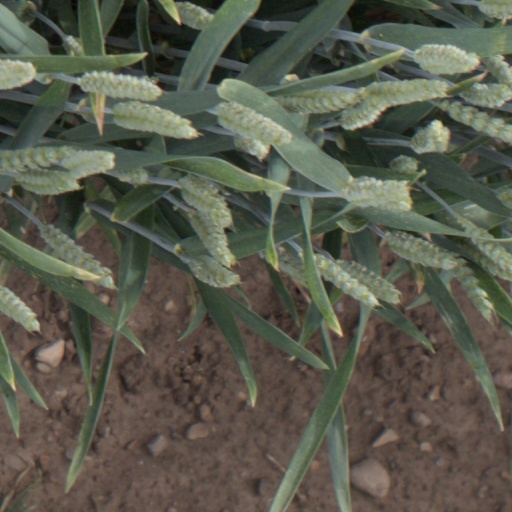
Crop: wheat